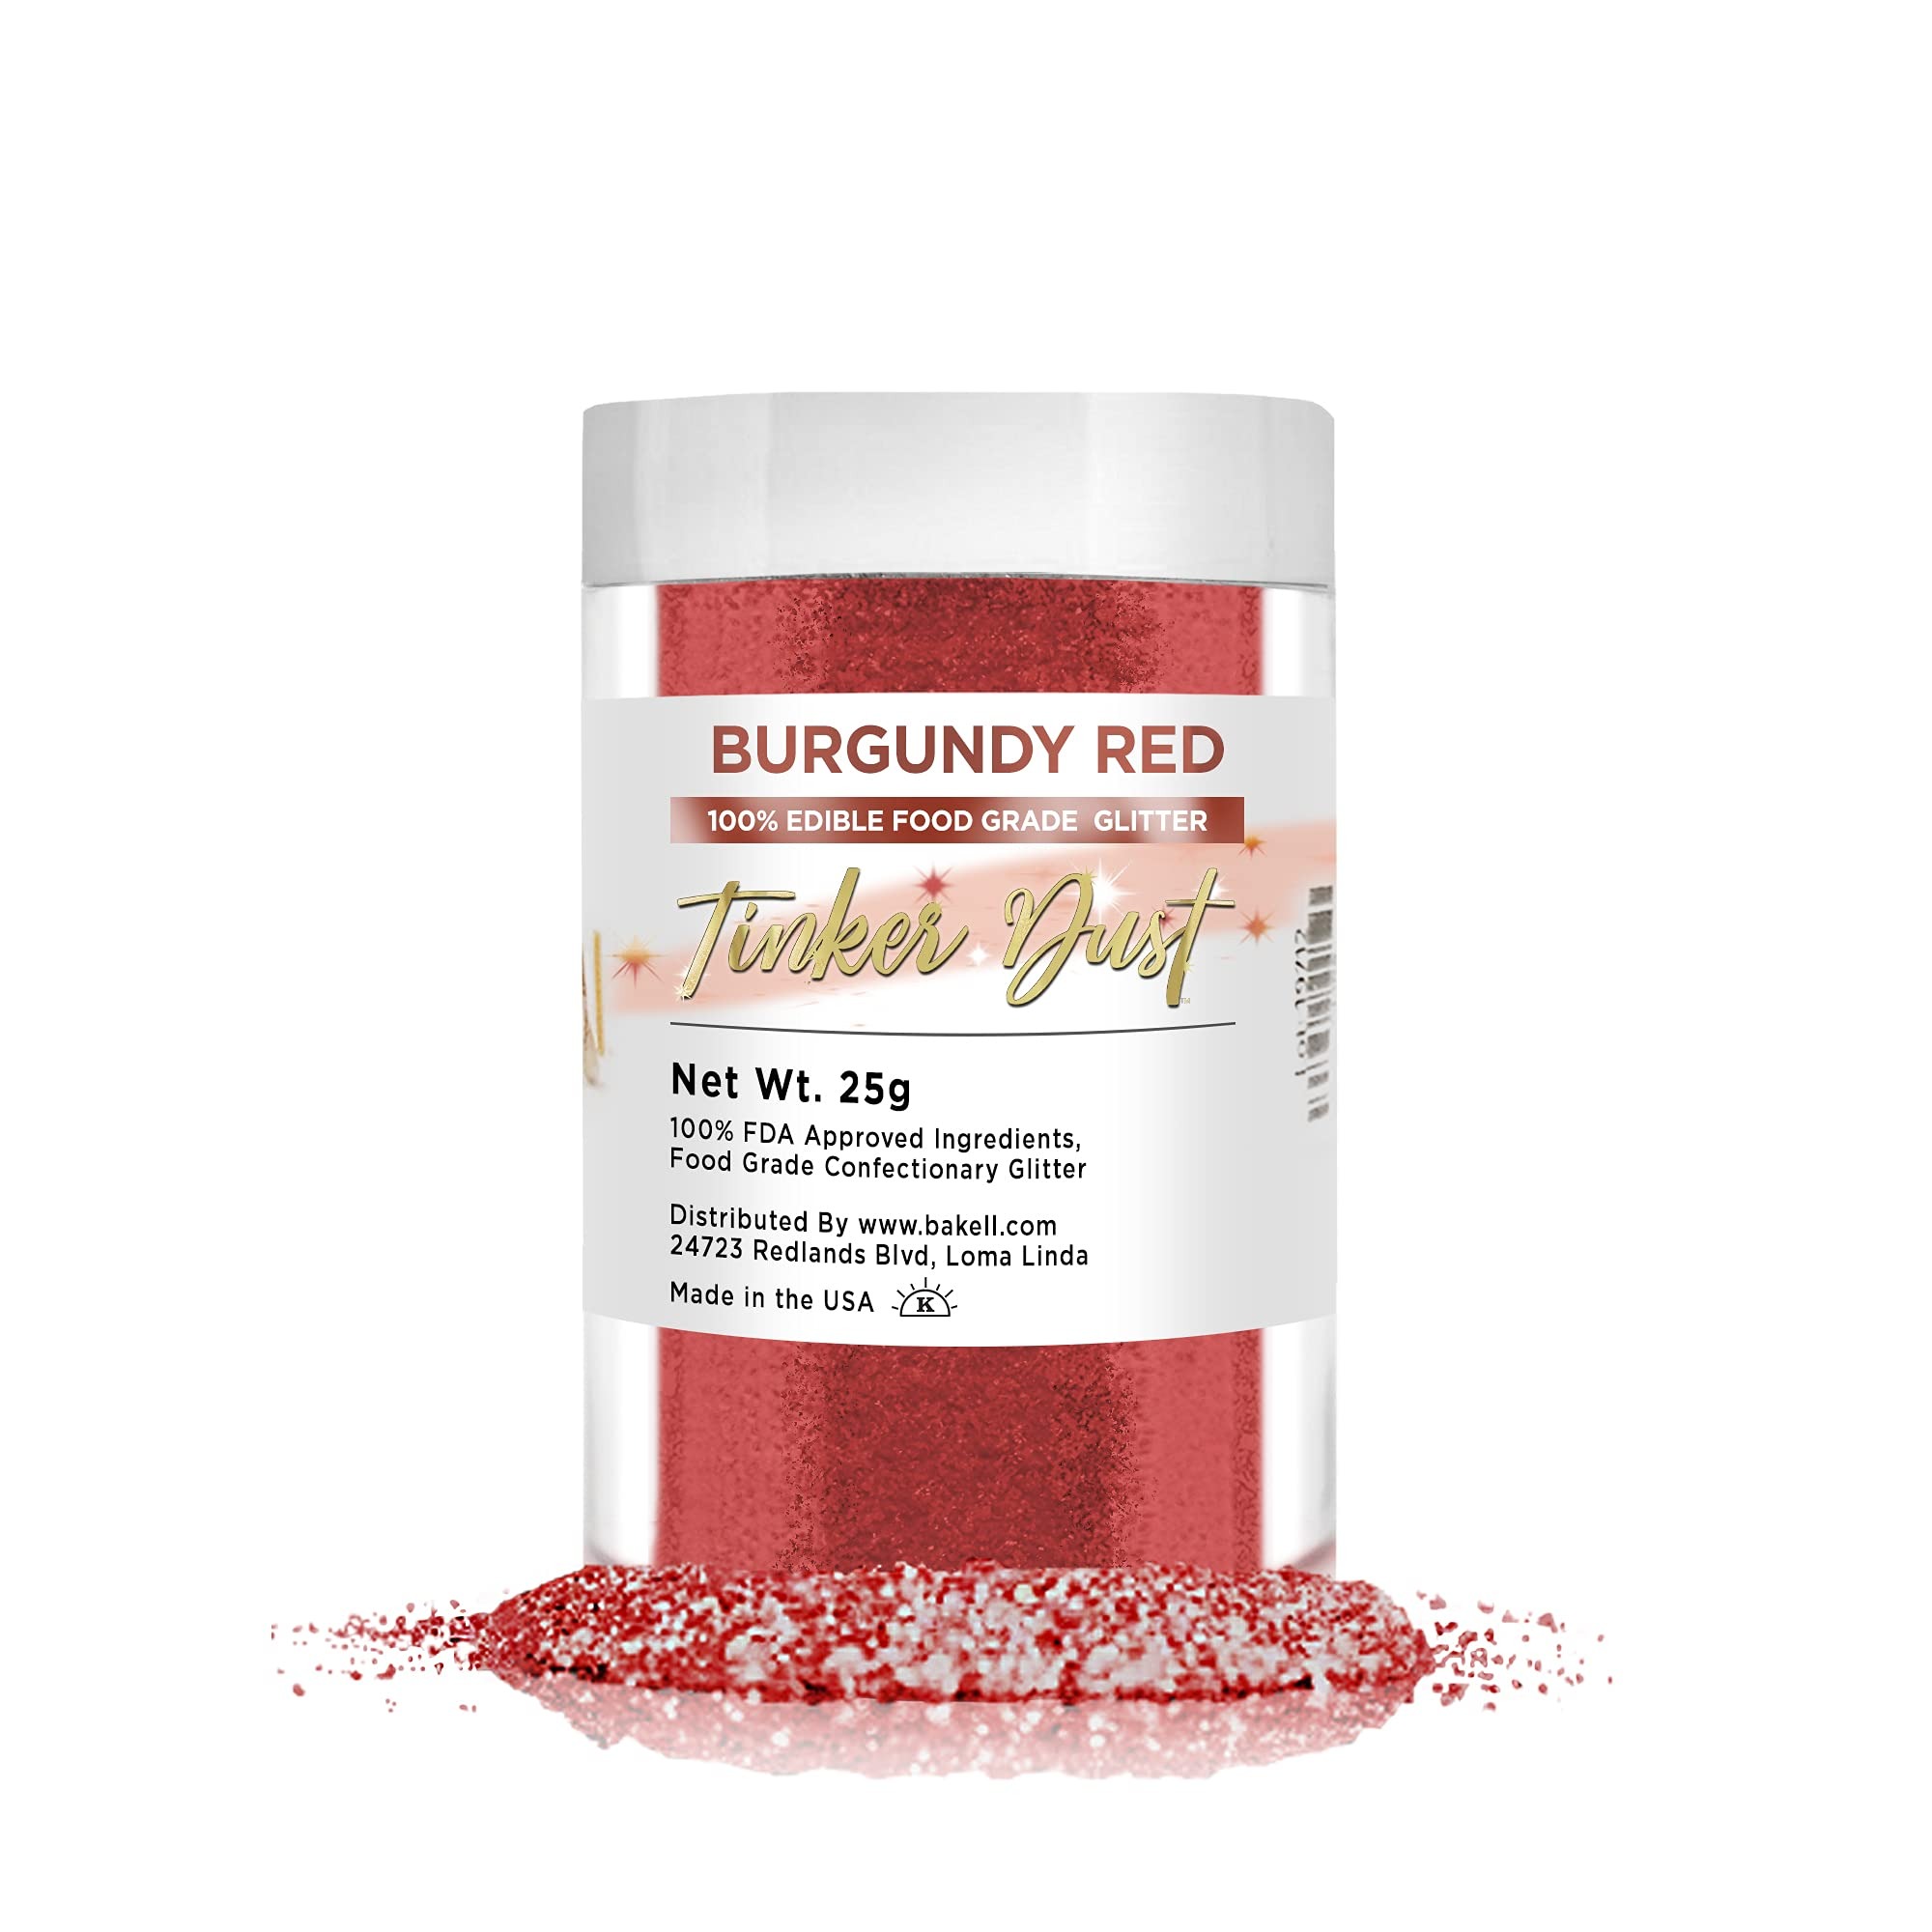
Item Name: Bakell Bulk Size | Red Tinker Dust Edible Glitter Jar | Food Grade Gourmet Dessert, Foods, Drink Garnish Sparkle Sprinkle Burgundy 25g
Bullet Point 1: BAKELL Burgundy Red Edible Glitter, 25 Grams | TINKER DUST Edible Glitter | KOSHER Certified | 100% Edible Glitter | Cakes, Cupcakes, Cake Pops, Drinks, Dessert Vegan Glitter & Dusts
Bullet Point 2: BAKELL Burgundy Red Edible Glitter, 25 Grams | TINKER DUST Edible Glitter | KOSHER Certified | 100% Edible Glitter | Cakes, Cupcakes, Cake Pops, Drinks, Dessert Vegan Glitter & Dusts
Bullet Point 3: MADE IN THE USA: Dairy Free, Gluten Free, Vegan Friendly & KOSHER Certified
Bullet Point 4: EDIBLE GLITTER WHOLESALE & BULK: Tinker Dust 5 Gram, 25 Gram, 45 Gram Shaker, 50 Gram, 1lb, & Kilogram Sizes To Give You The Best Savings For Your Needs!
Product Description: <p>Tinker Dust Edible Glitter is a beautiful shimmery food-grade glitter made with larger particles than Luster Dust to give it an awesome “glitter” look! Our Tinker Dust is tasteless and provides that beautiful extra shine without altering your product flavor! With 100% EDIBLE INGREDIENTS for consumption this product is amazing on cupcakes, cakes, cookies, gourmet foods and other confectionery products! </p> <p>MADE IN THE USA with Dairy Free, Gluten Free & Vegan ingredients! </p> <p>BULK sizes now available! We now offer Tinker Dust in 25 gram, 50 gram, 1lb, and Kilogram sizes! Giving you the best savings for your needs! </p> <p> Bakell is the #1 site for edible glitter, luster dusts, cake decorating supplies & baking products! Bakell was started by bakers, for bakers! At Bakell our motto, slogan and way of life has always been right in our logo “Live Well, Bake Well!” </p> <p></p> <p><strong> We additionally offer the following edible products: </strong></p> <p><strong> Luster Dusts</strong>- Are a much finer powder but still very shiny with brilliant pearlizer tones in each shade! </p> <p><strong> Brew Glitter</strong>- Brew Glitter mixed in liquids is a beautiful shimmery swirl that gives the liquid a classy pop. Each unique color is designed to specifically enhance drinks color variations while still shimmering when swirled. Brew Glitter will not dissolve, however it will settle to the bottom if left unattended for long periods of time. Simply stir & serve and watch your guests be amazed!</p> <p><strong>Petal Dusts Food Coloring </strong>- Are brilliant matte colored and very fine powder dusts, with less pearlizer and more solid colors, these are absolutely lovely for projects such as gum-paste flower decorating!</p> <p><strong>Bakell constantly strives to offer the best in quality & superior customer service!</strong></p>
Value: 1.0
Unit: Count

Price: 39.98